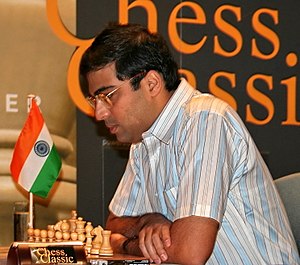
FIDE / Historie / Verdensmesterskabet / Splittelse og genforening af verdensmesterskabstitel
Viswanathan Anand fra Indien er pr. januar 2008 regerende verdensmester i skak.
FIDE er den internationale skak-organisation. FIDE har de nationale skak-organisationer som medlemmer, fra Danmark således Dansk Skak Union. FIDE arrangerer Skakolympiade og Verdensmesterskabet i skak, og er siden 1999 medlem af Den Internationale Olympiske Komite.